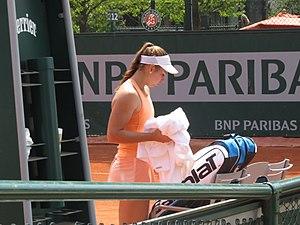
Julia Grabher lors de son premier tour des qualifications face à Polina Monova (court n°13).